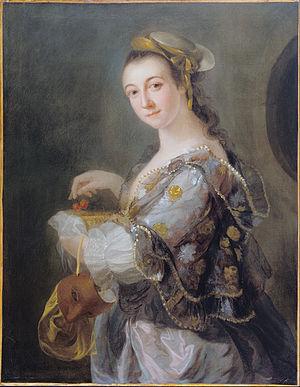
Benjamin Wilson, né à Leeds le 21 juin 1721 et mort à Londres le 6 juin 1788, est un peintre, graveur et scientifique britannique.